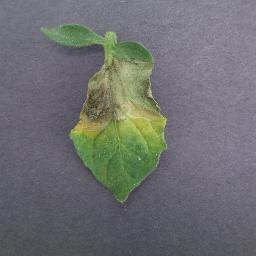
Label: Tomato___Late_blight